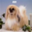
Label: dog